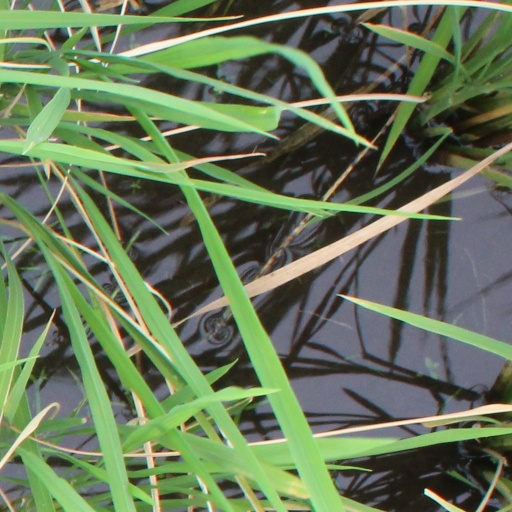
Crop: rice